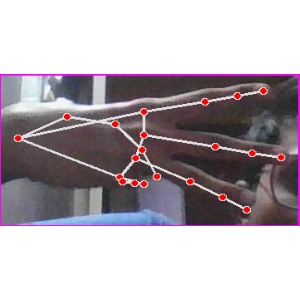
अक्षर: भ